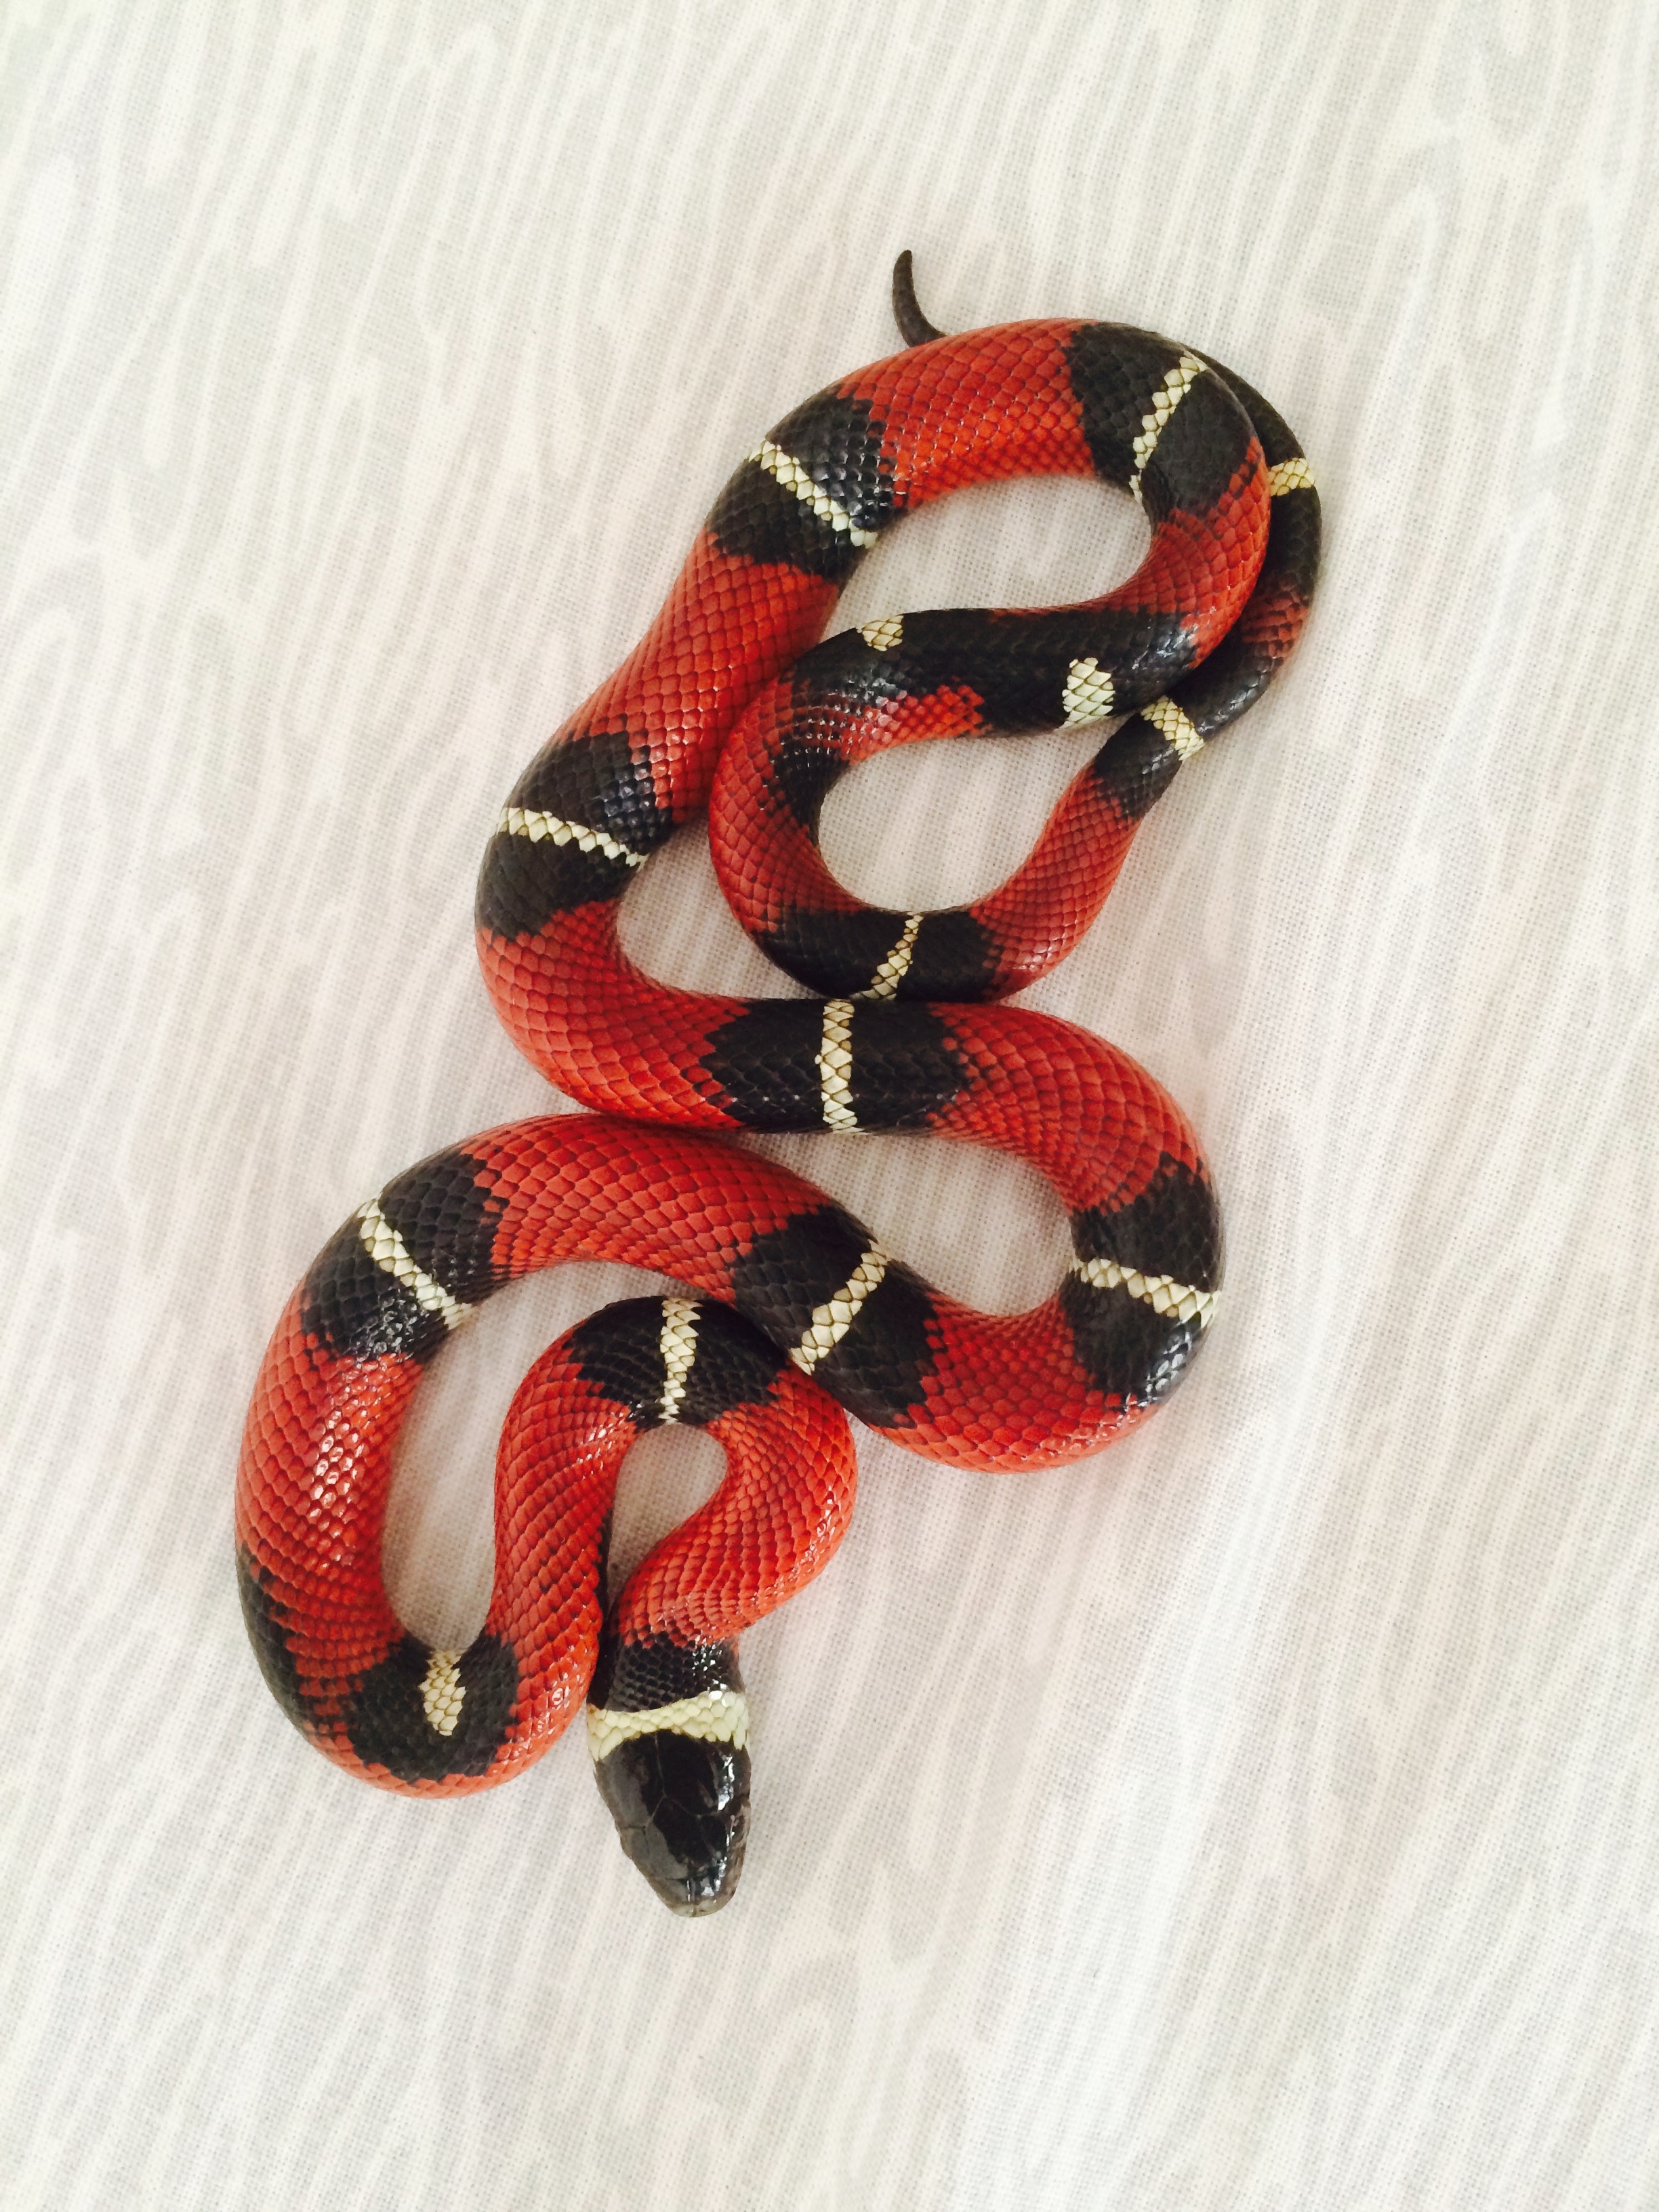
red, reptile, bead, art, snake, fashion accessory, kingsnake